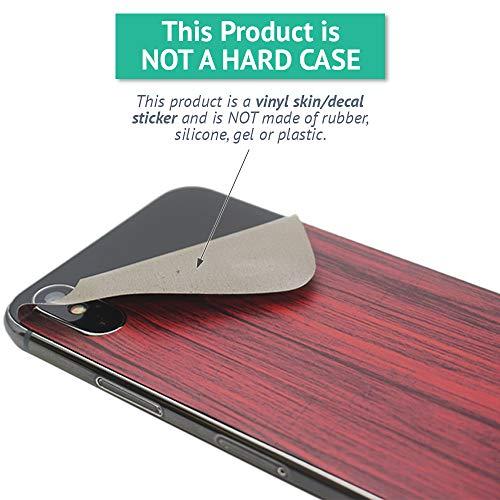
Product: MightySkins Skin Compatible with Swagtron SwagDrone 150-UP - Pink Petals | Protective, Durable, and Unique Vinyl Decal wrap Cover | Easy to Apply, Remove, and Change Styles | Made in The USA
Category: Sports & Outdoors | Outdoor Recreation | Skates, Skateboards & Scooters | Scooters & Equipment | Accessories
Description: FLY IN STLYE: Show off your own unique style with MightySkins for your Swagtron Swag Drone 150-UP Don’t like the Pink Petals skin We have hundreds of designs to choose from, so your Swagtron Home will be as unique as you are.
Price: $19.99
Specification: ProductDimensions:9x0.1x6inches|ItemWeight:0.16ounces|ShippingWeight:0.96ounces(Viewshippingratesandpolicies)|ASIN:B07956NLN7|Itemmodelnumber:SWSD15-PinkPetals